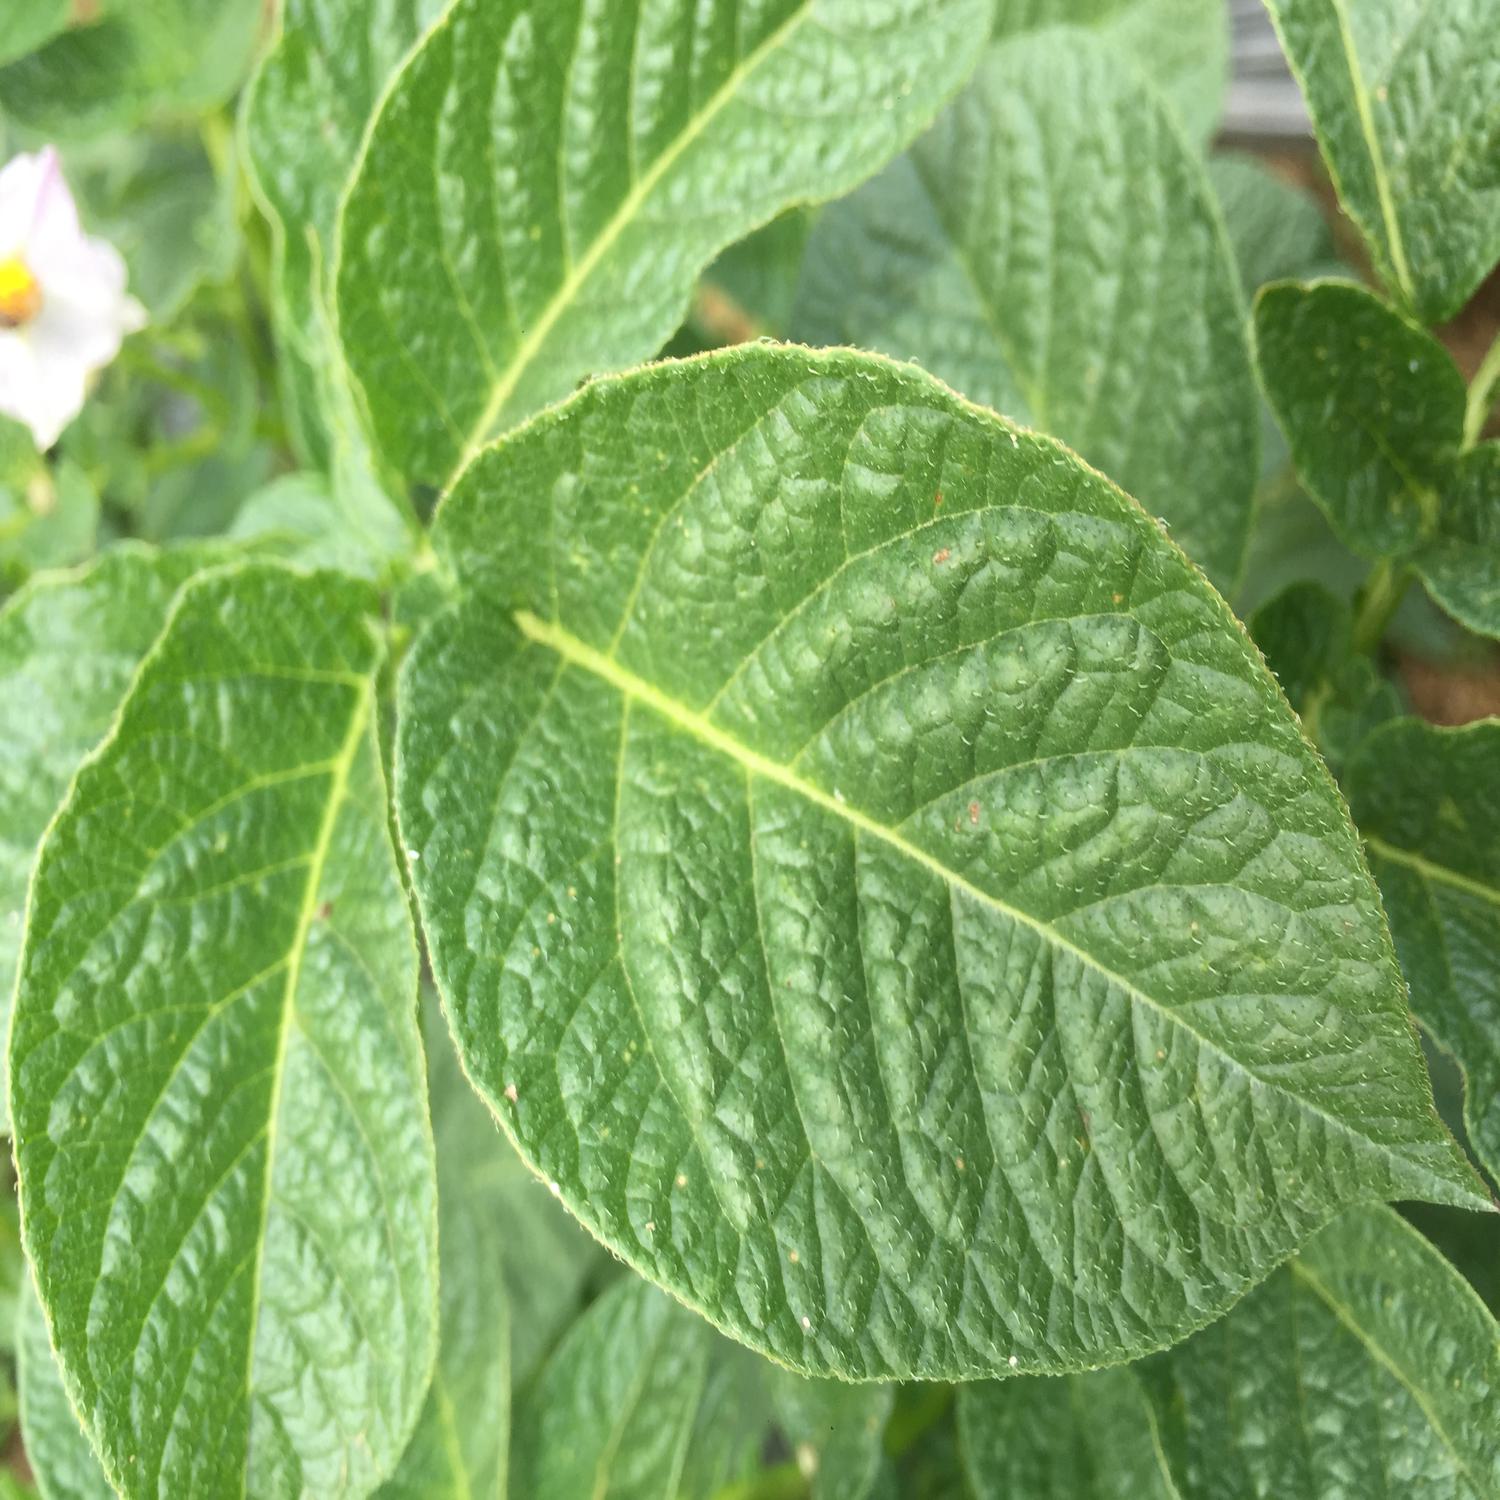
Label: Healthy